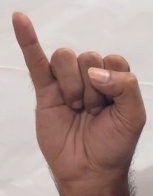
ASL sign: I